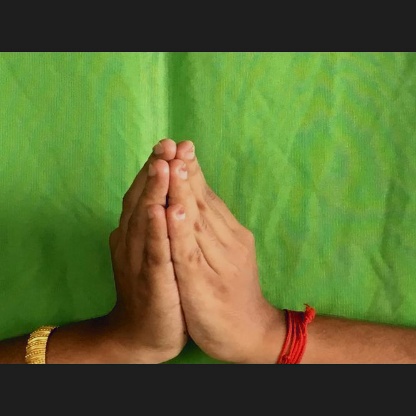
Mudra: Anjali